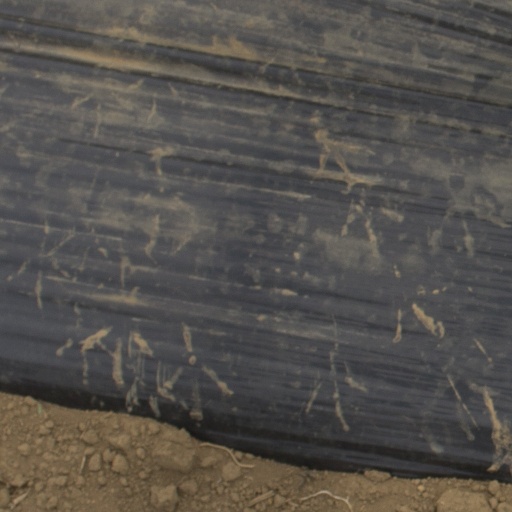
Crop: Jerusalem artichoke